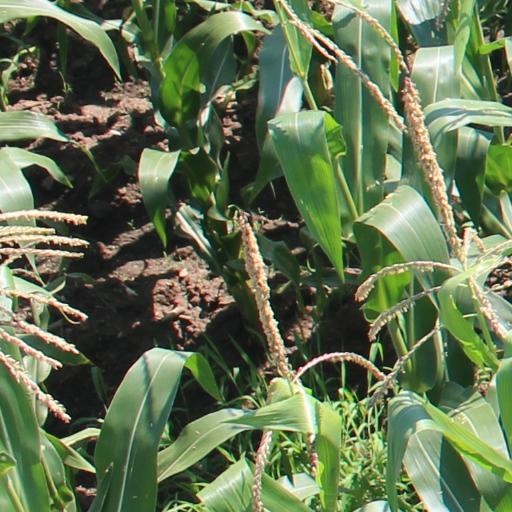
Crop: maize; corn